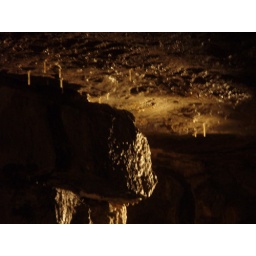
This cave was discovered in the 40's and bones of the american brown bear where found.